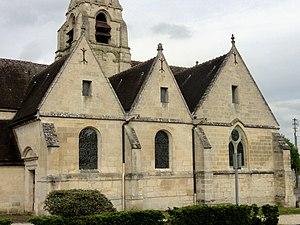
L'église Saint-Maximin est une église catholique paroissiale située à Saint-Maximin (Oise), en France. C'est un édifice d'une grande complexité, qui a été édifié en plusieurs étapes, et connu quelques remaniements. Ses parties les plus anciennes remontent au dernier quart du XIᵉ siècle. Ce sont le portail occidental de la nef, à la décoration rudimentaire, et le clocher à deux étages de baies, qui est tout à fait représentatif de son époque. La plupart des baies du premier étage ont malheureusement disparu, et celles du second étage ont été refaites au XVᵉ siècle. La flèche en pierre a été ajoutée vers le milieu du XIIᵉ siècle. La nef, dont les grandes arcades ont été percées à la même époque, est sans caractère, et la base du clocher et les parties orientales ont perdu une partie de leur authenticité lors d'une restauration au XIXᵉ siècle. La voûte d'arêtes sous le clocher date toutefois d'origine, ainsi qu'un tailloir archaïque gravé de lignes brisées. La partie la plus intéressante à l'intérieur de l'église est le petit chœur des années 1170, dont les chapiteaux aux motifs simples rappellent encore la période romane tardive.